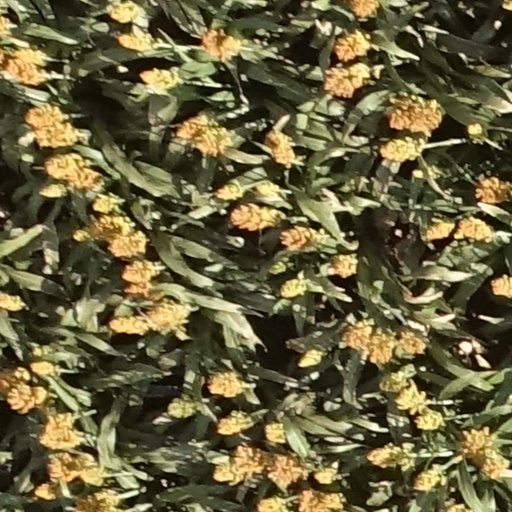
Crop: sorghum